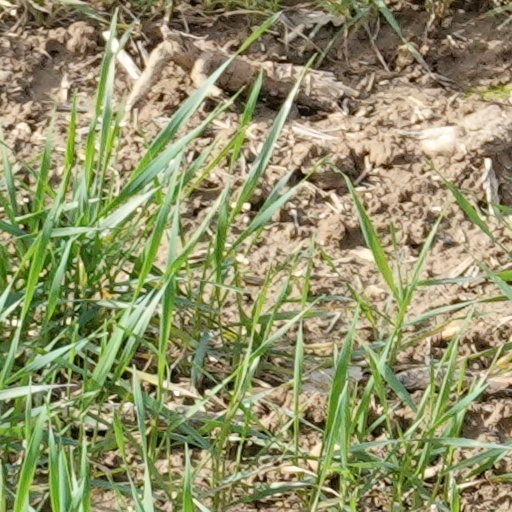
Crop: wheat